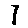
Label: 7